Rhim gazelle

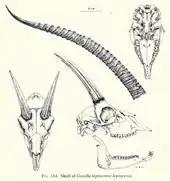
Skull

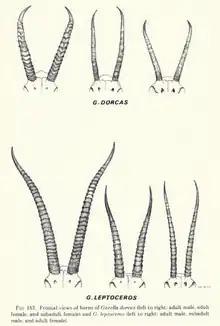
Horns of a rhim gazelle (below) and Dorcas gazelle (above)

Growing to a length of , this is the palest of the gazelles, and well adapted to desert life in many ways. The upper parts are pale buff or cream and the limbs and under parts white or pale buff. The horns on the male are slender and slightly S-shaped; those of the female are even thinner, lighter and nearly straight. There are faint facial markings and an indistinct stripe along the side. The tail is brownish-black, about long, and contrasts with the pale rump.